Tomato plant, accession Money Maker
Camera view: tilt-top (135 deg); turntable rotation: 60 degrees
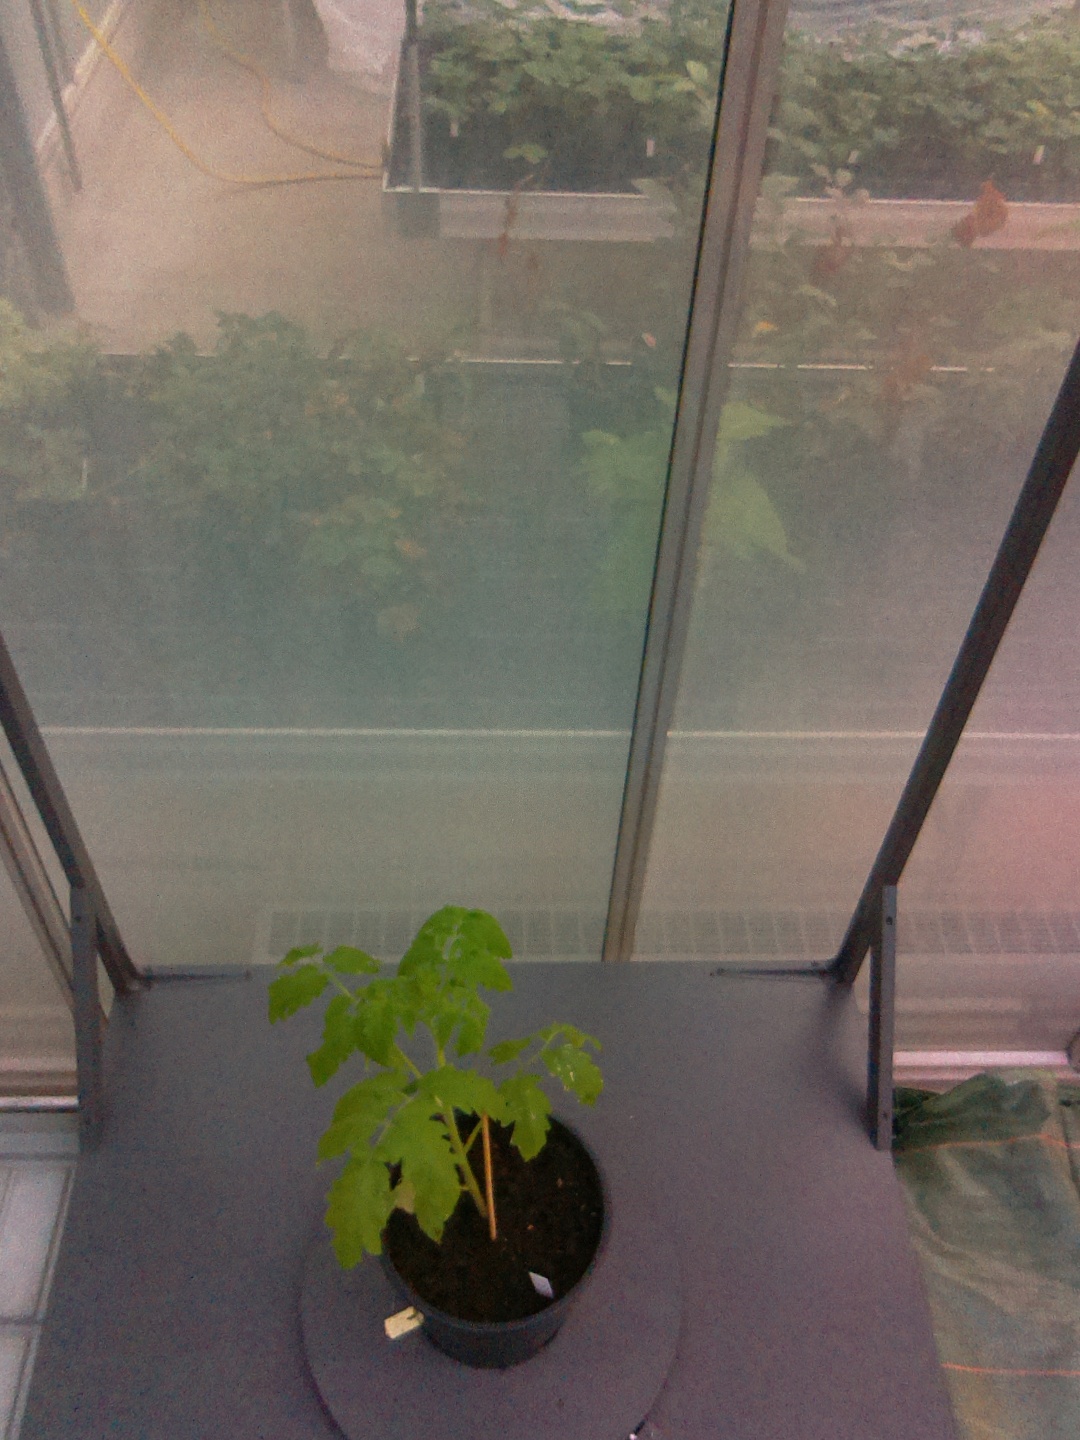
BBCH growth stage 13: 6 of true leaves visible